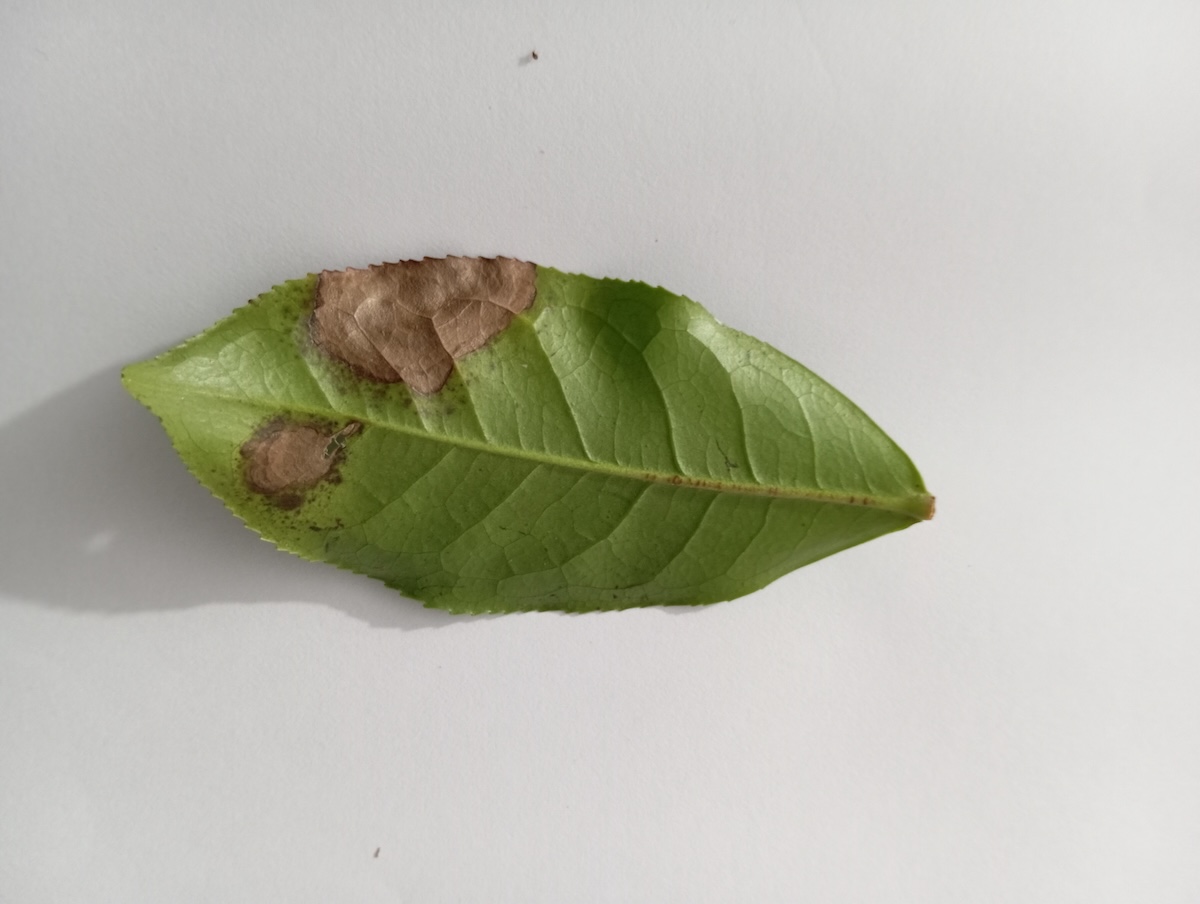
Label: Gray Blight